Answer in natural language. How many Windows are visible in the scene? Choose between the following options: 1, 4, 2, 3 or 0
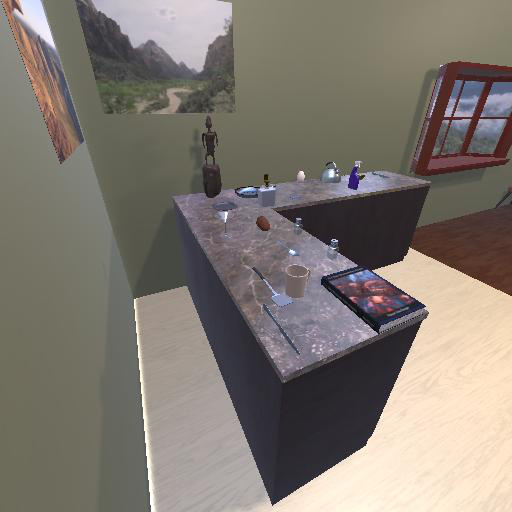
<answer>1</answer>